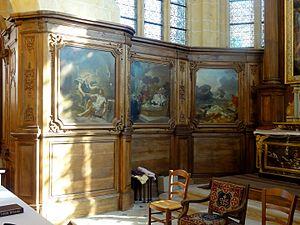
L'église Saint-Vincent est une église catholique paroissiale située à Moussy-le-Neuf, en France. Elle comporte quelques éléments du début du XIIIᵉ siècle, mais a presque entièrement été reconstruite au XVIᵉ siècle. C'est un édifice assez long, de faible hauteur, mais entièrement voûté d'ogives, et affichant un style gothique flamboyant rustique, avec une modénature très simple. Seul le chevet est plus soigné, et présente des fenêtres munies d'un remplage élaboré, caractéristique de la fin du XVᵉ et du premier tiers du XVIᵉ siècle. Le voûtement de la nef a été réalisé bien plus tard, vers 1560-1570 environ, et montre des influences de la Renaissance. À la période moderne, le portail a été refait, et les fenêtres latérales des bas-côtés ont été repercées. En somme, l'architecture de l'église Saint-Vincent est de faible intérêt : c'est son ensemble de mobilier des XVIIᵉ et XVIIᵉ siècles qui en fait un monument remarquable.